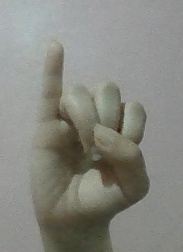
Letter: meem